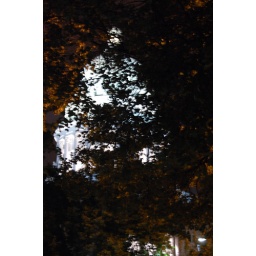
Capitol building in Madison, Wisconsin, at night through some trees